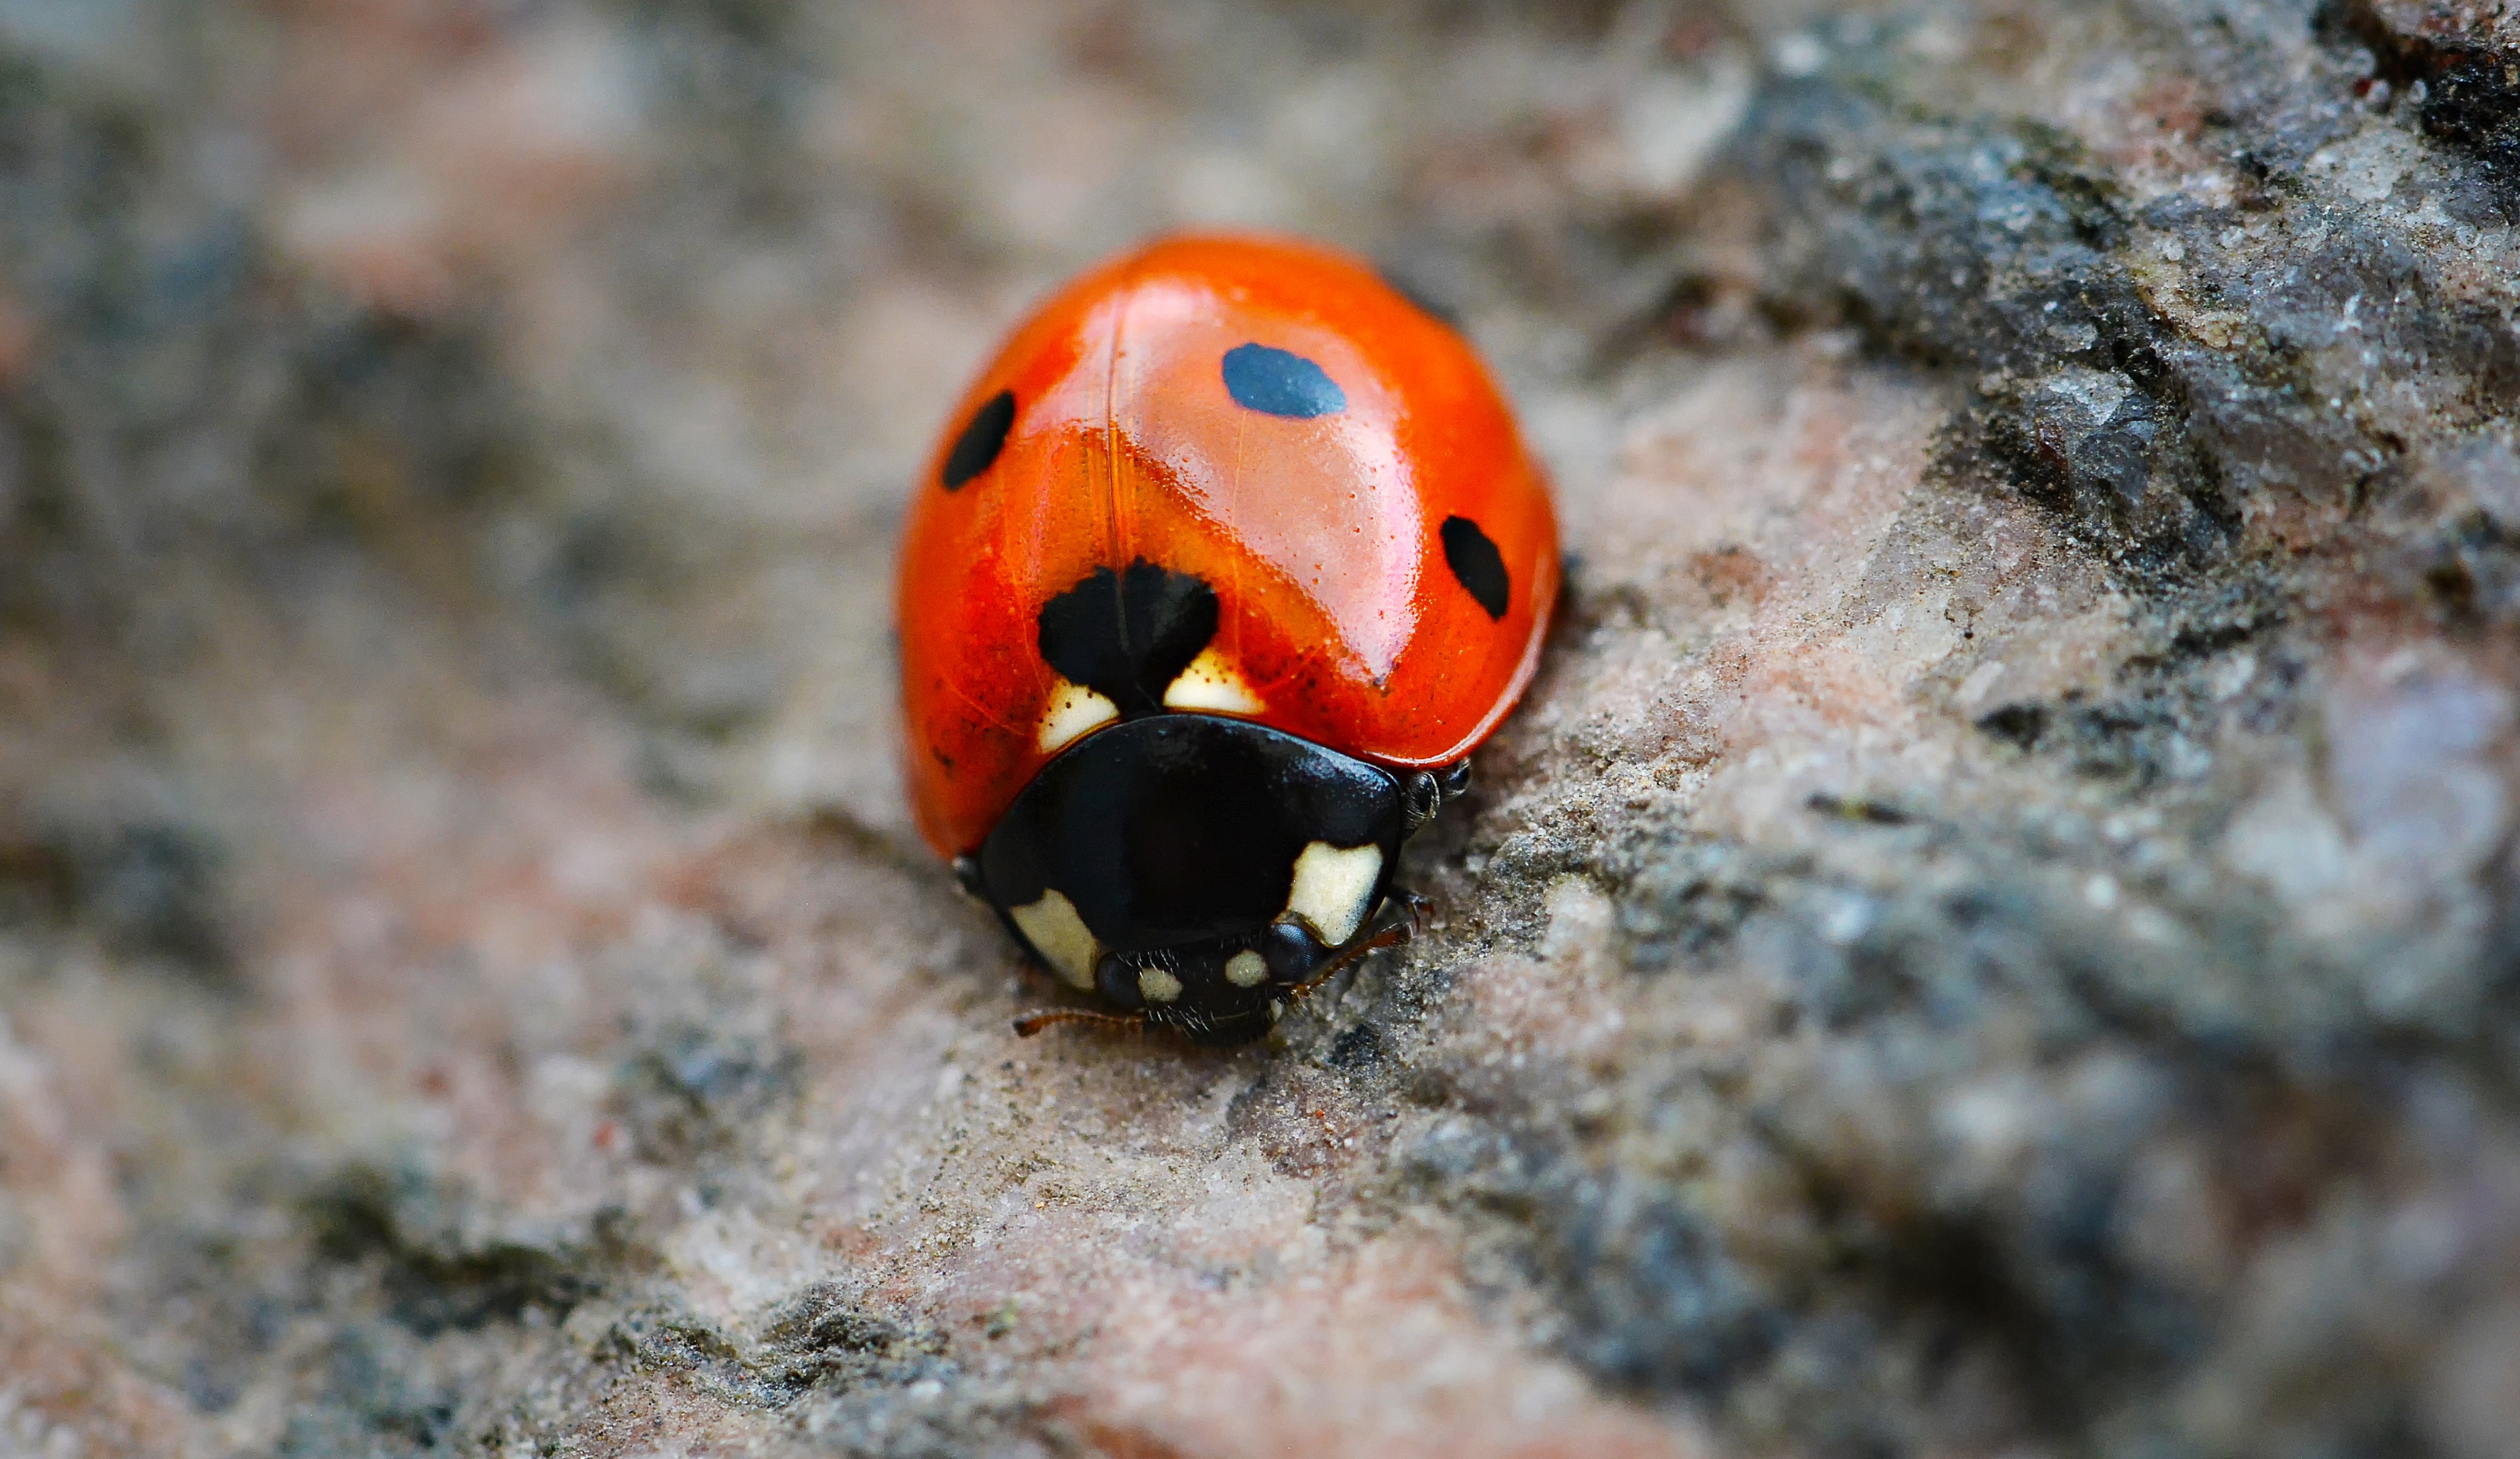
photography, stone, wildlife, spring, red, color, insect, macro, ladybug, garden, fauna, ladybird, invertebrate, close up, funny, may, shiny, beetle, luck, coccinellidae, points, threesome, macro photography, pentecost, lady bug, red beetle, beneficial, black points, three points, three point